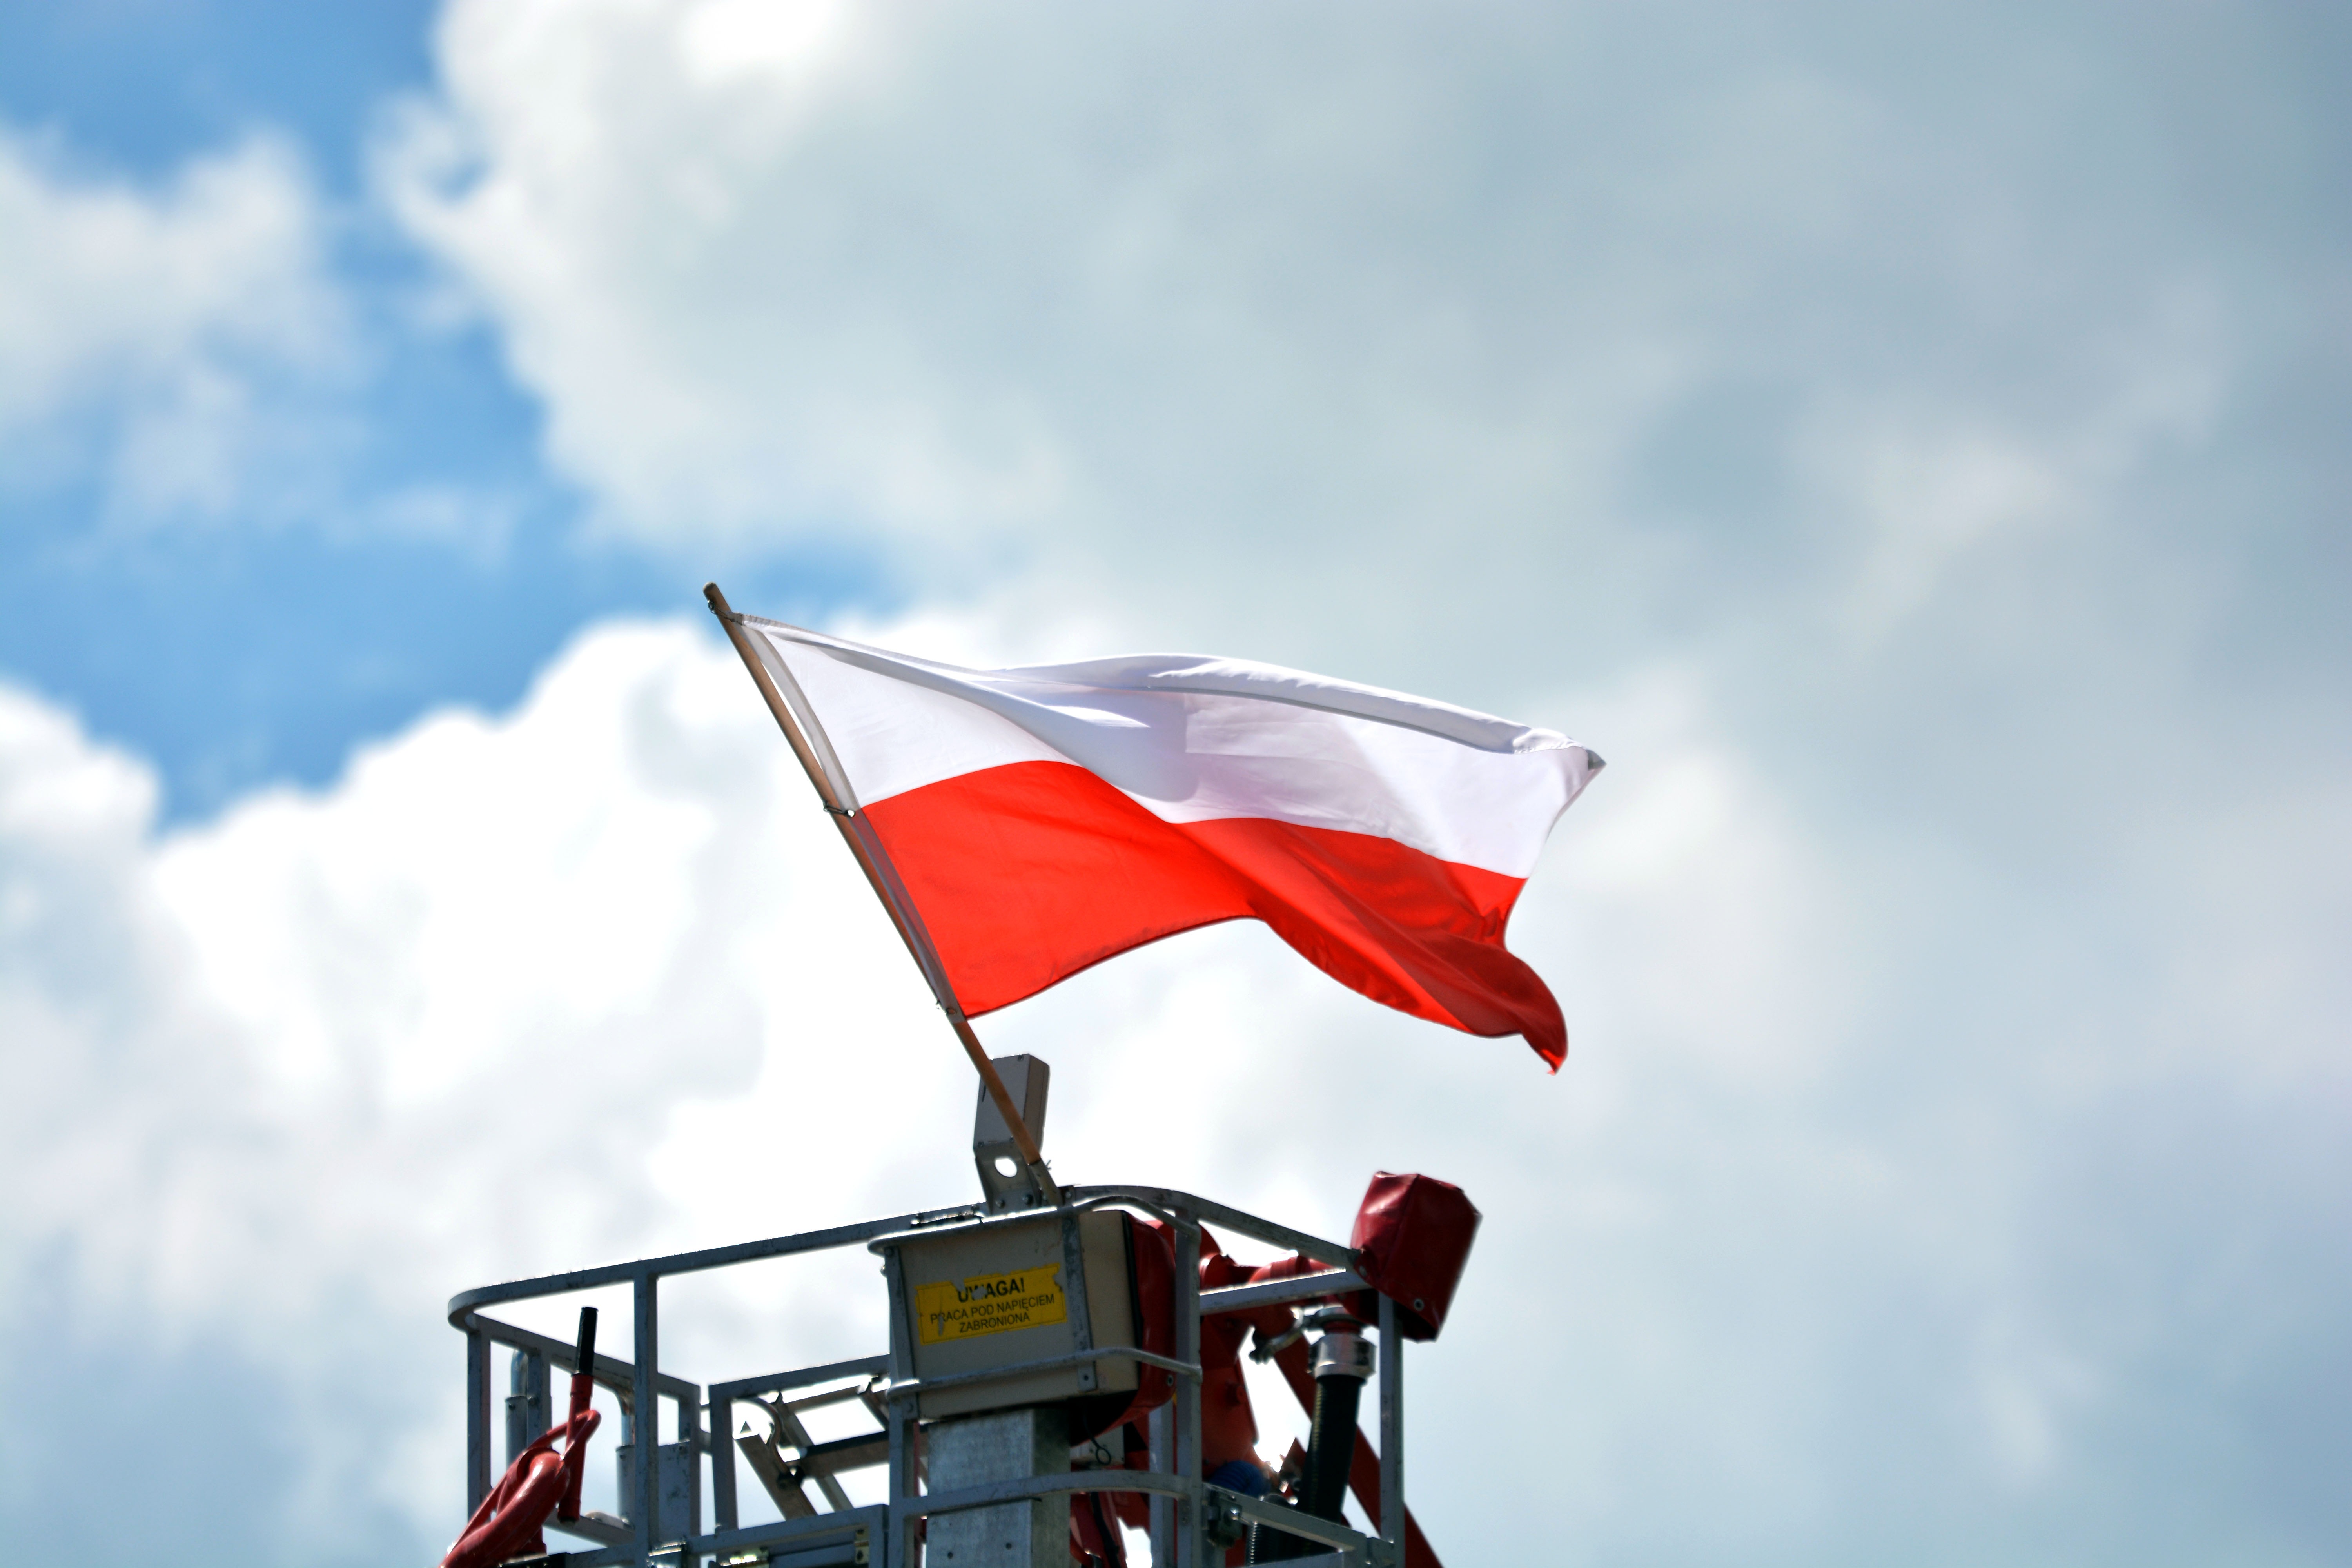
sky, wind, red, vehicle, flight, flag, the ceremony, polish flag, atmosphere of earth